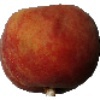
Label: Peach 1